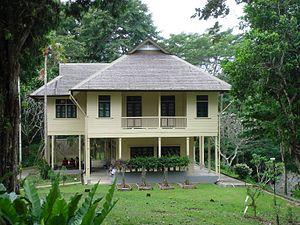
Captives à Bornéo est un film américain réalisé par Jean Negulesco, sorti en 1950. Il est basé sur les mémoires d'Agnes Newton Keith.